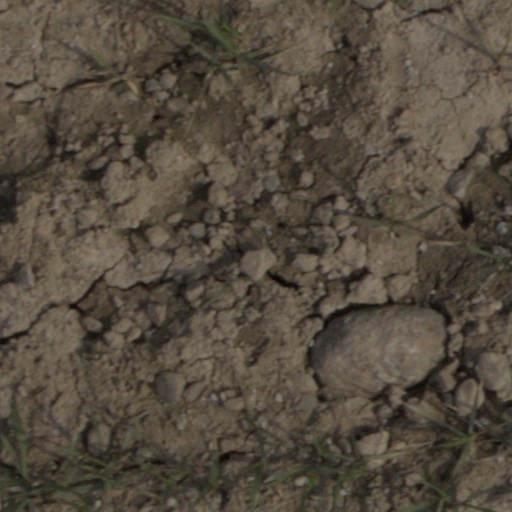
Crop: wheat